Joseph Kentenich

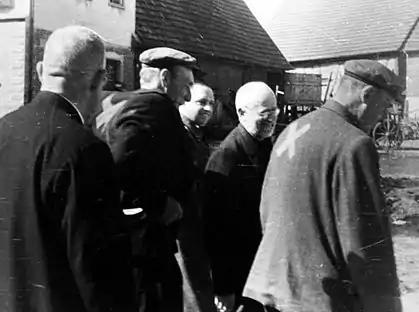
Kentenich at the Dachau concentration camp (second from the right)

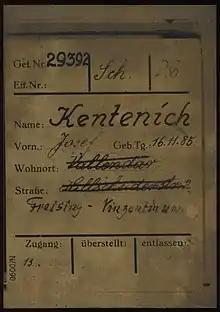
Registration card of Joseph Kentenich as a prisoner at Dachau Concentration Camp

When Kentenich was sent to Dachau in March 1942, there were 12,000 prisoners, including 2,600 priests. He was inmate number 29392. The Germans were grouped in a block where they had the right to attend daily Mass. On 19 March 1943 Kentenich celebrated his first Mass at the camp and later gave nightly talks to his fellow prisoners.